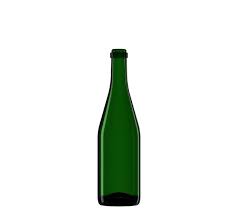
Label: glass